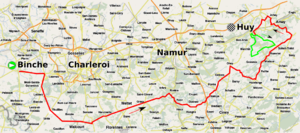
La Flèche Wallonne 2017
La Flèche Wallonne 2017 var den 81. udgave af cykelløbet La Flèche Wallonne. Det var det 18. arrangement på UCI's World Tour-kalender i 2017 og blev afviklet 19. april 2017. Løbet blev vundet af spanske Alejandro Valverde fra Movistar Team for fjerde år i træk og femte gang i alt.